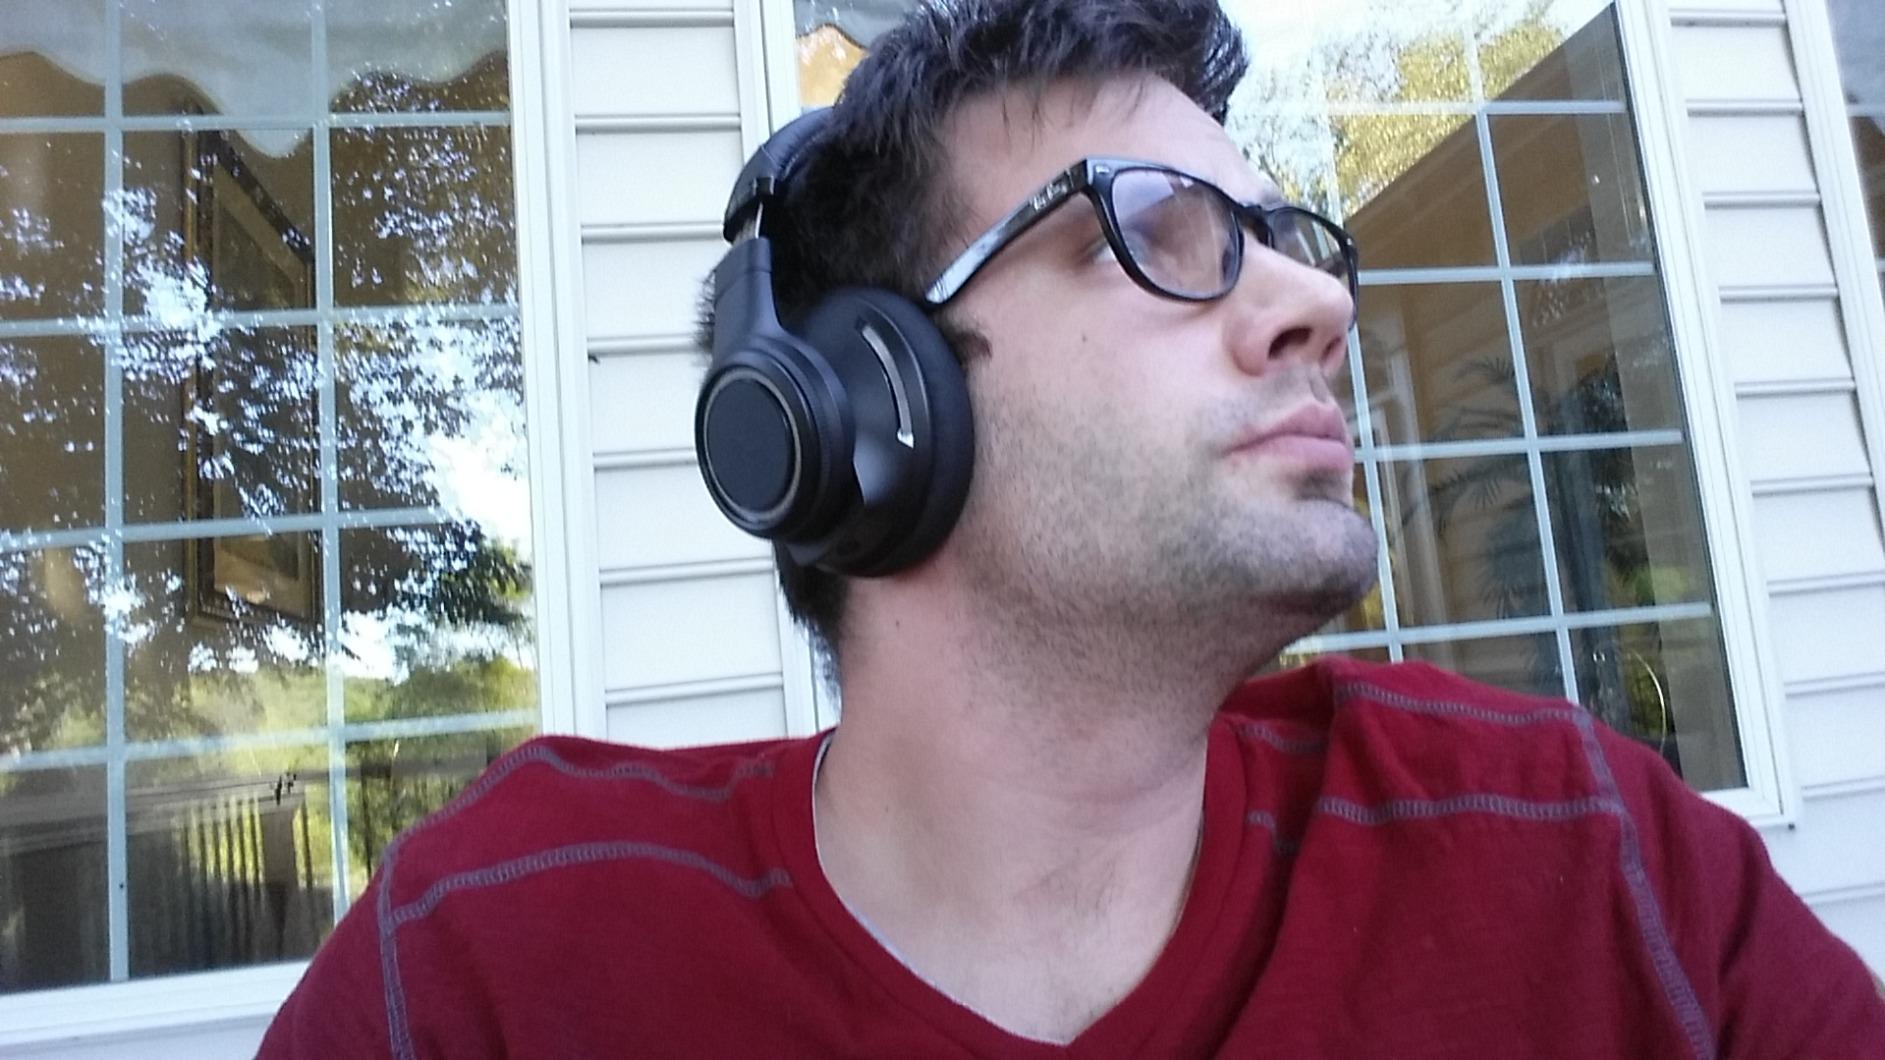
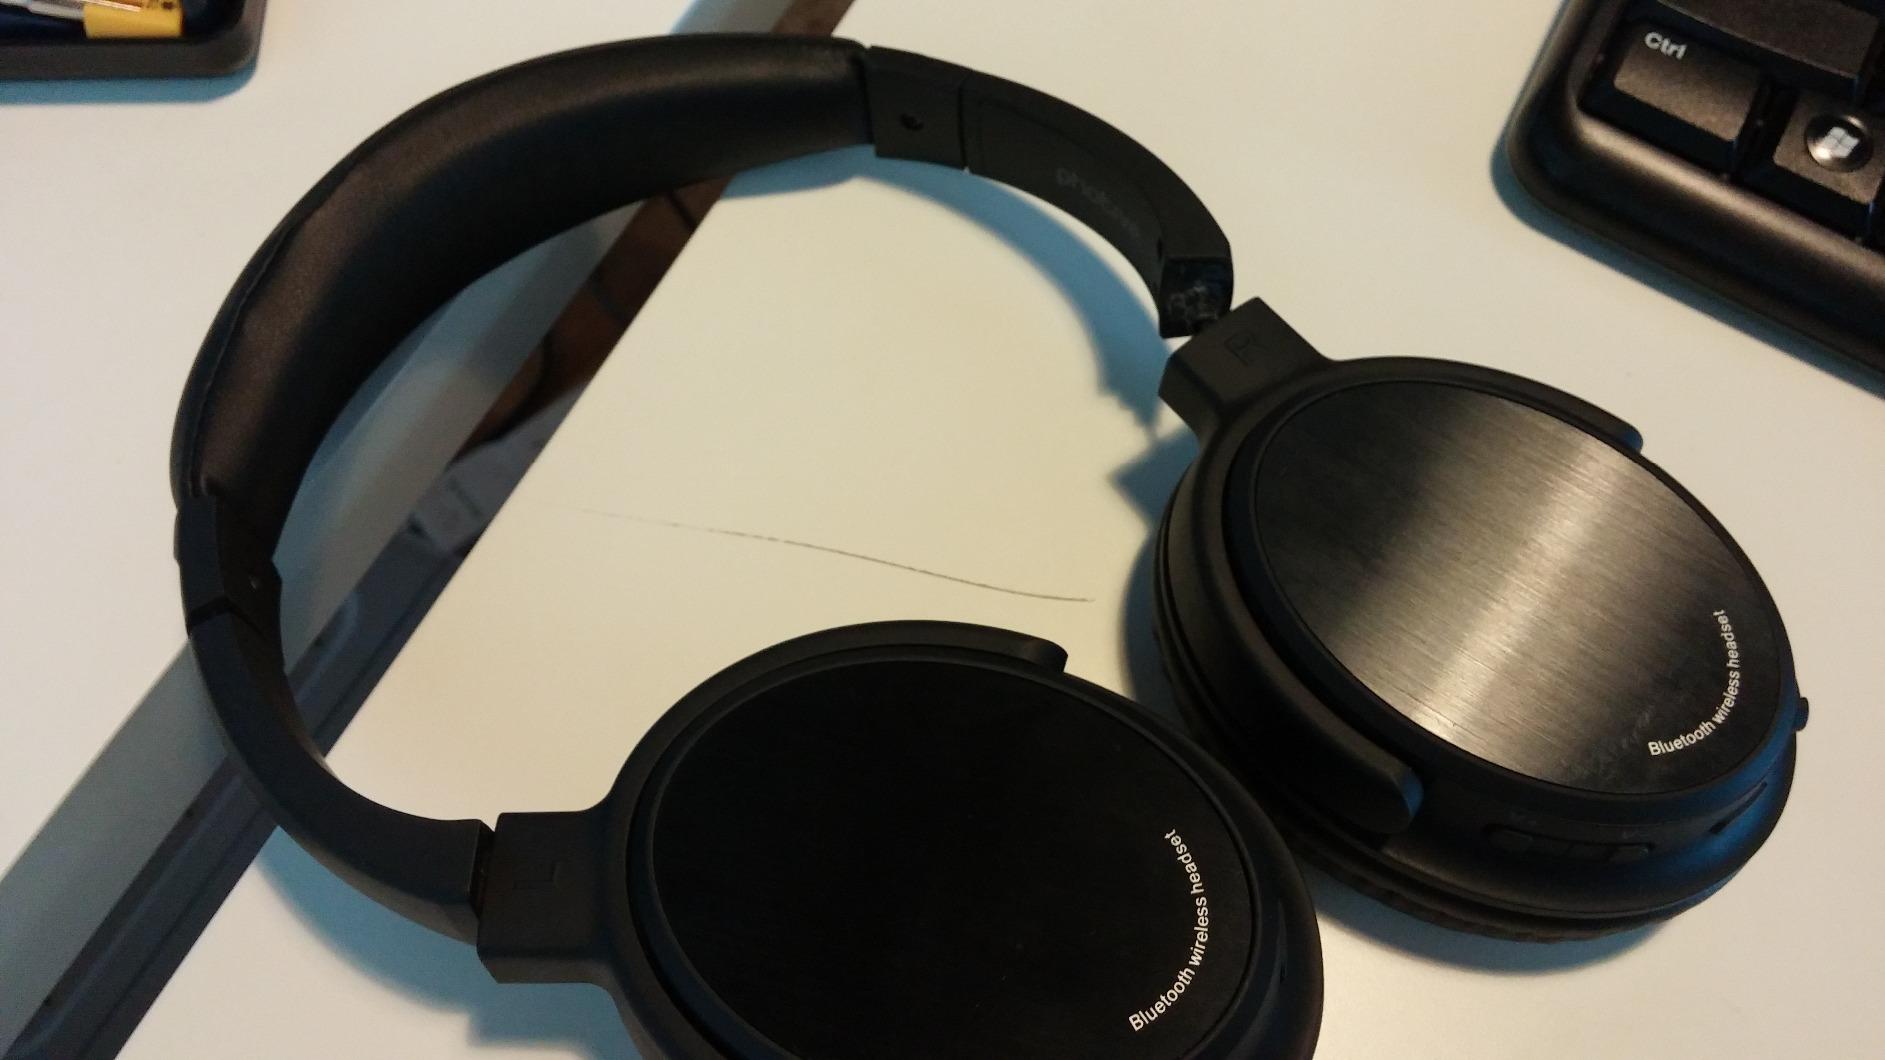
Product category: headphones
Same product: no